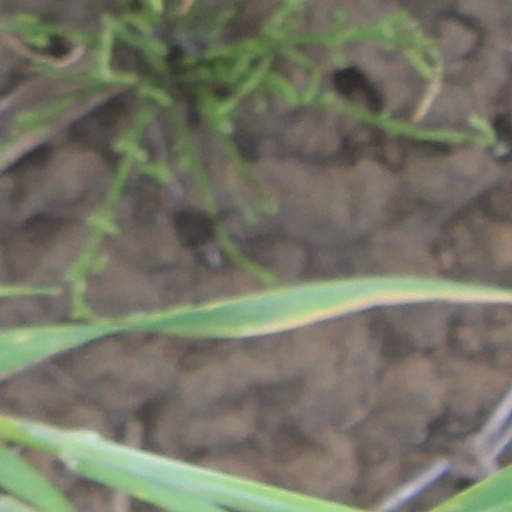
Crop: wheat